Visa policy of Azerbaijan

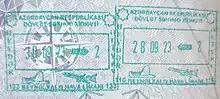
A pair of Azerbaijani entry (right) and exit (left) stamps in a British passport

Holders of diplomatic, official, service or special passports of the following countries and territories may enter Azerbaijan without a visa for up to 90 days (unless otherwise noted):